Hanging

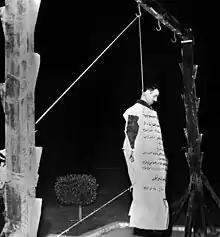
Eli Cohen, publicly hanged by Syria on 18 May 1965

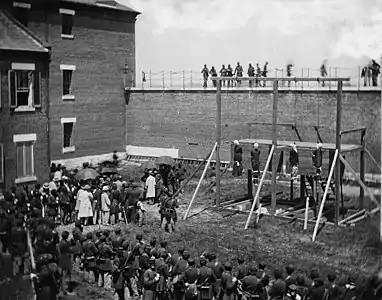
The execution of Mary Surratt, Lewis Powell, David Herold, and George Atzerodt, who were all convicted by a military tribunal for being involved in the assassination of Abraham Lincoln, 7 July 1865

In the territories occupied by Nazi Germany from 1939 to 1945, strangulation hanging was a preferred means of public execution, although more criminal executions were performed by guillotine than hanging. The most commonly sentenced were partisans and black marketeers, whose bodies were usually left hanging for long periods. There are also numerous reports of concentration camp inmates being hanged. Hanging was continued in post-war Germany in the British and US Occupation Zones under their jurisdiction, and for Nazi war criminals, until well after (western) Germany itself had abolished the death penalty by the Basic Law (constitution) as adopted in 1949. West Berlin was not subject to the Basic Law and abolished the death penalty in 1951. The German Democratic Republic abolished the death penalty in 1987. The last execution ordered by a West German court was carried out by guillotine in Moabit prison in 1949. The last hanging in Germany was the one ordered of several war criminals in Landsberg am Lech on 7 June 1951. The last known execution in East Germany was in 1981 by a pistol shot to the neck.